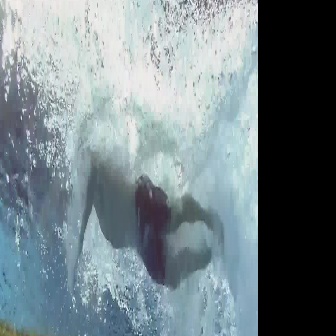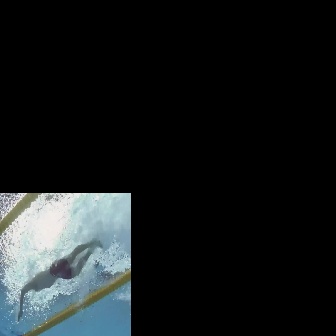
  Please identify the target specified by the bounding box [68,135,223,289] in the first image and locate it in the second image. Return the coordinates in [x_min,y_min,x_max,y_max] format.
Answer: [18,237,102,322]